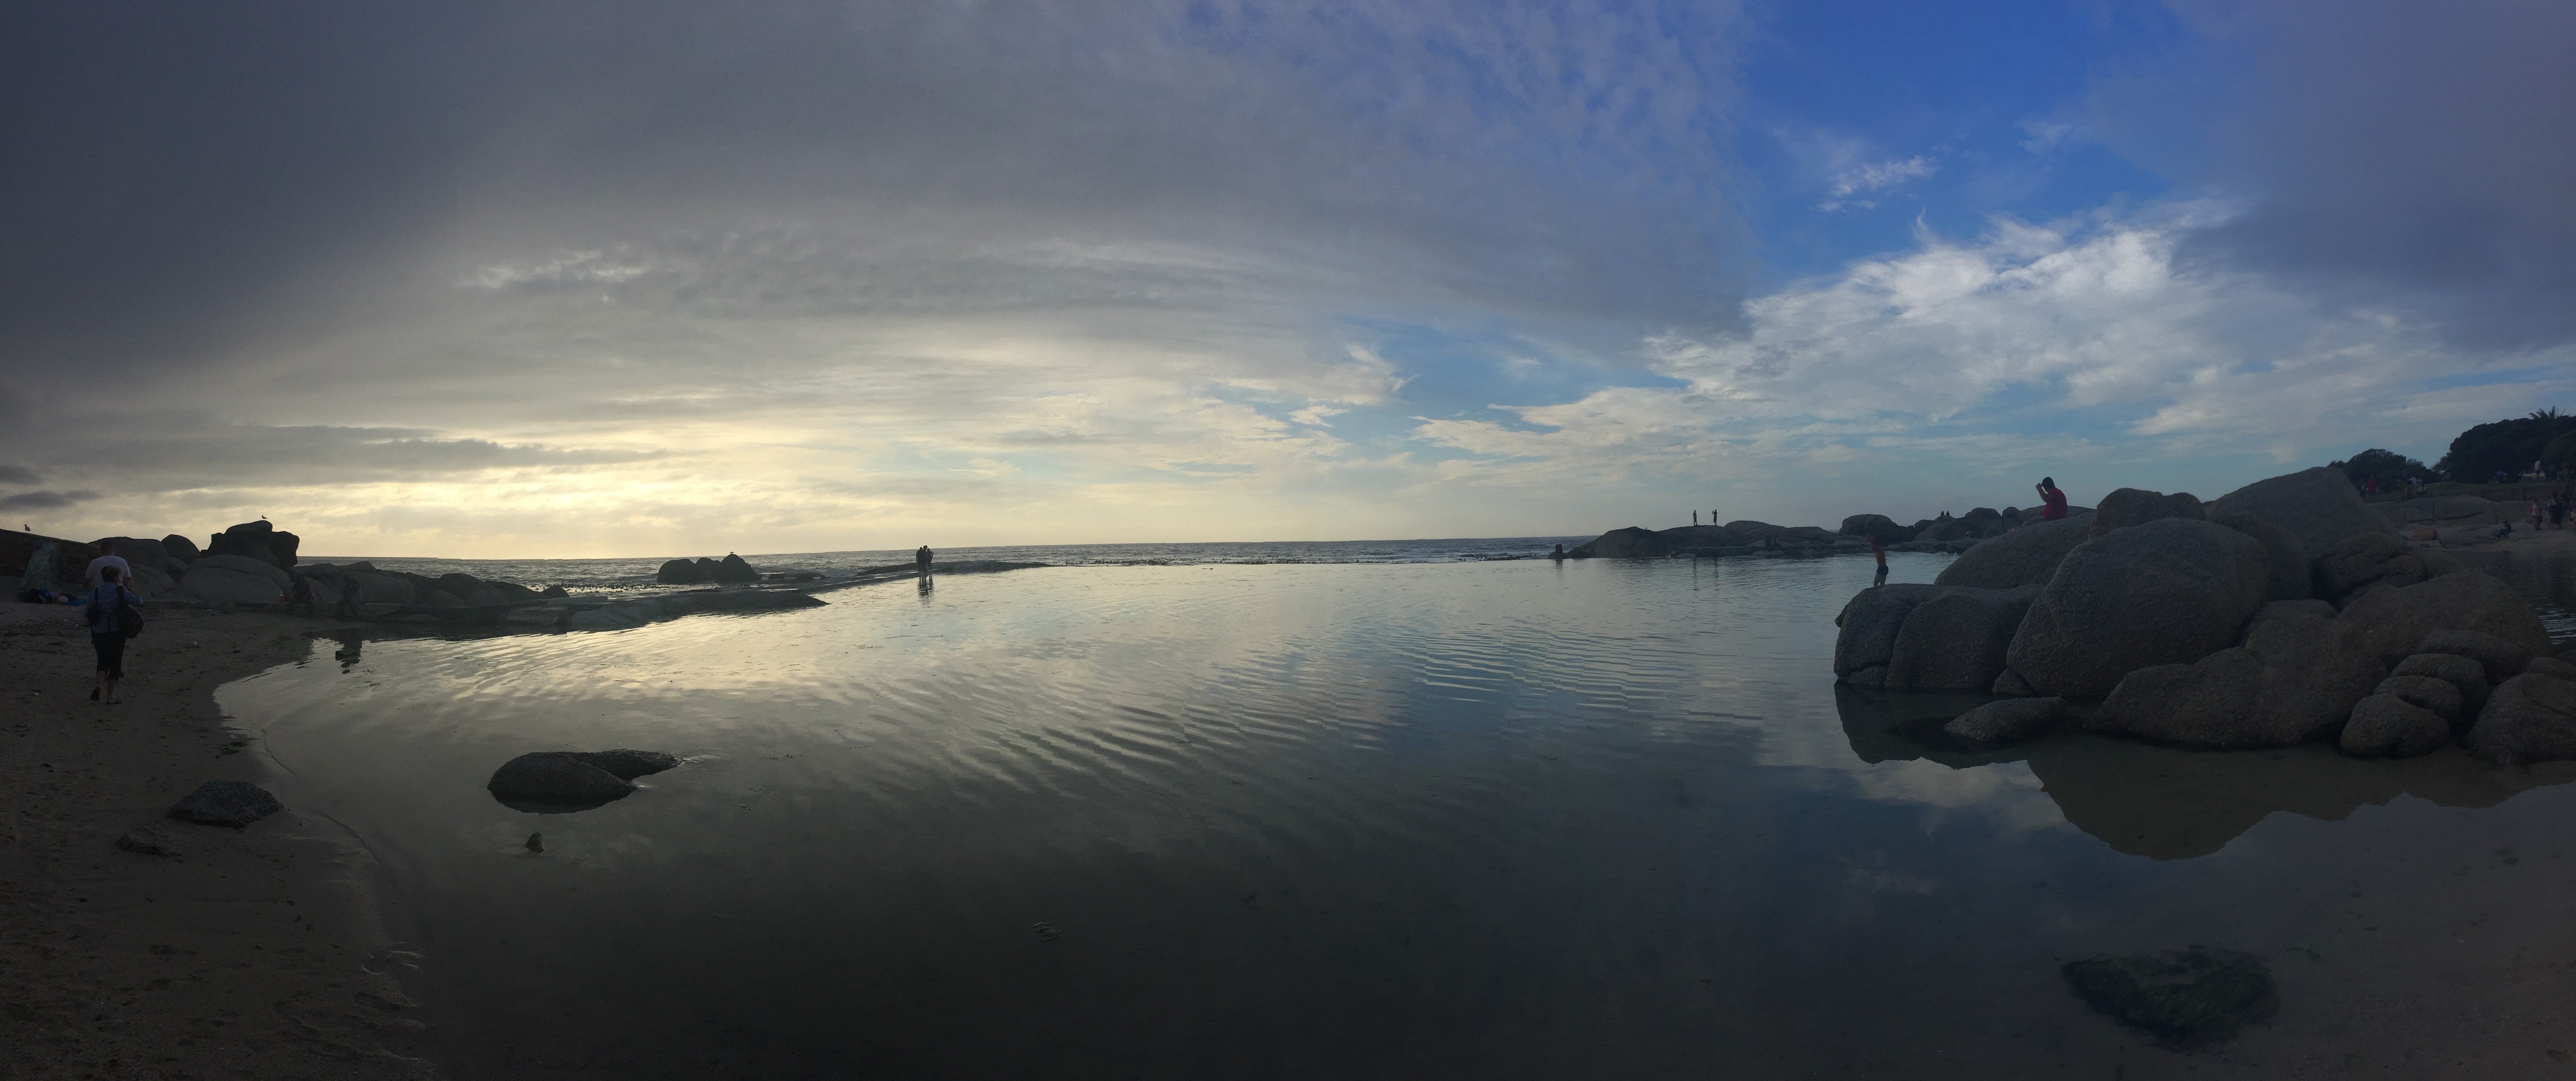
sea, coast, water, ocean, horizon, snow, winter, cloud, sky, sunrise, sunset, sunlight, morning, shore, wave, lake, dawn, dusk, ice, evening, reflection, weather, bay, arctic, atmospheric phenomenon